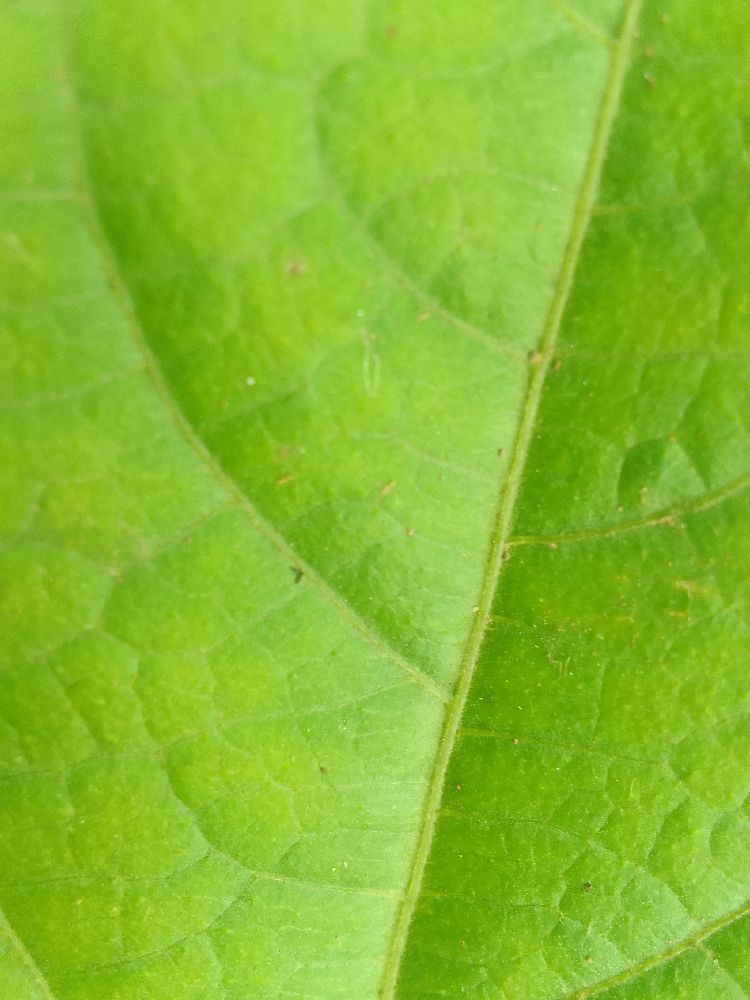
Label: healthy